Sékou Sanogo

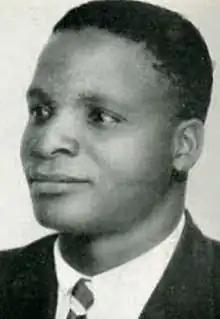
SEKOU SANOGO (Député)

Sékou Sanogo (January 1, 1921 in Dioulassoba, Bobo-Dioulasso – 1962) was an Ivorian politician, leader of the Parti Progressiste, who served in the French National Assembly from 1951 to 1955.